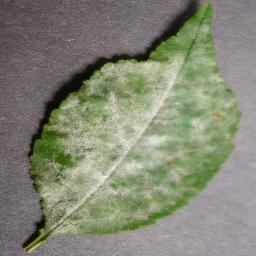
Label: Cherry___Powdery_mildew